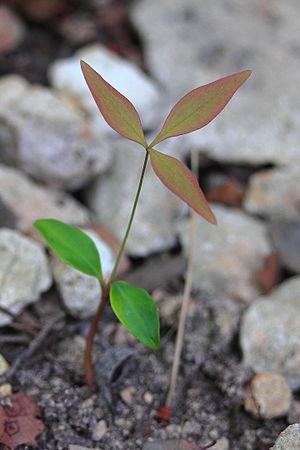
Le cotylédon est une feuille primordiale constitutive de la graine. Le terme vient du grec, κοτυληδών, κοτυληδόνος, de κοτύλη qui désignait une mesure de capacité, c'est-à-dire une cavité, un creux, un contenant. Il est employé pour la première fois le 26 juin 1682 par le naturaliste anglais John Ray dans une notice de son ouvrage Methodus plantarum nova.